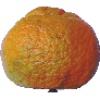
Label: Mandarine 1